Mohamed Tangara

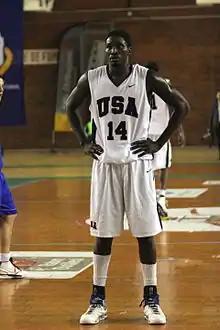

Mohamed Tangara (born August 11, 1984) is a Malian-American professional basketball player who last played for Libolo of the Angolan League. He played college basketball for the University of Arizona and Chaminade University.